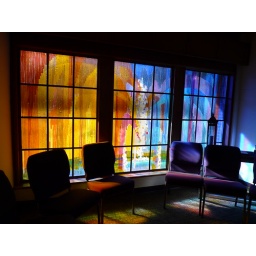
This wall is done by the son of a church member.